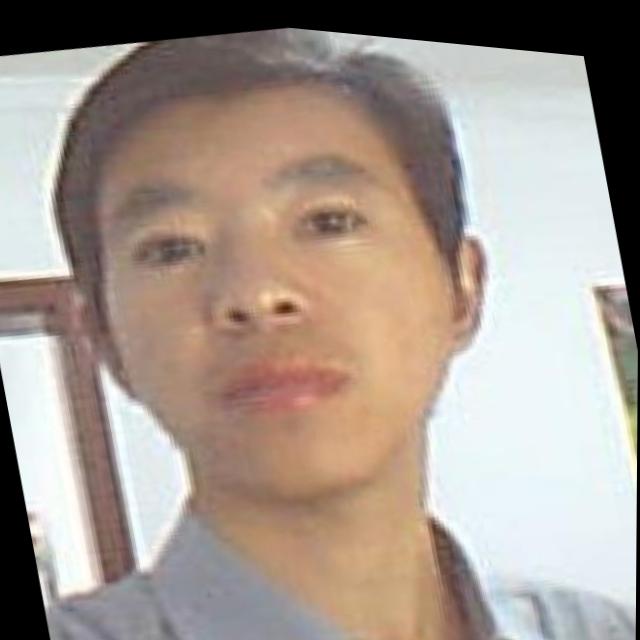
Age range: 21-44